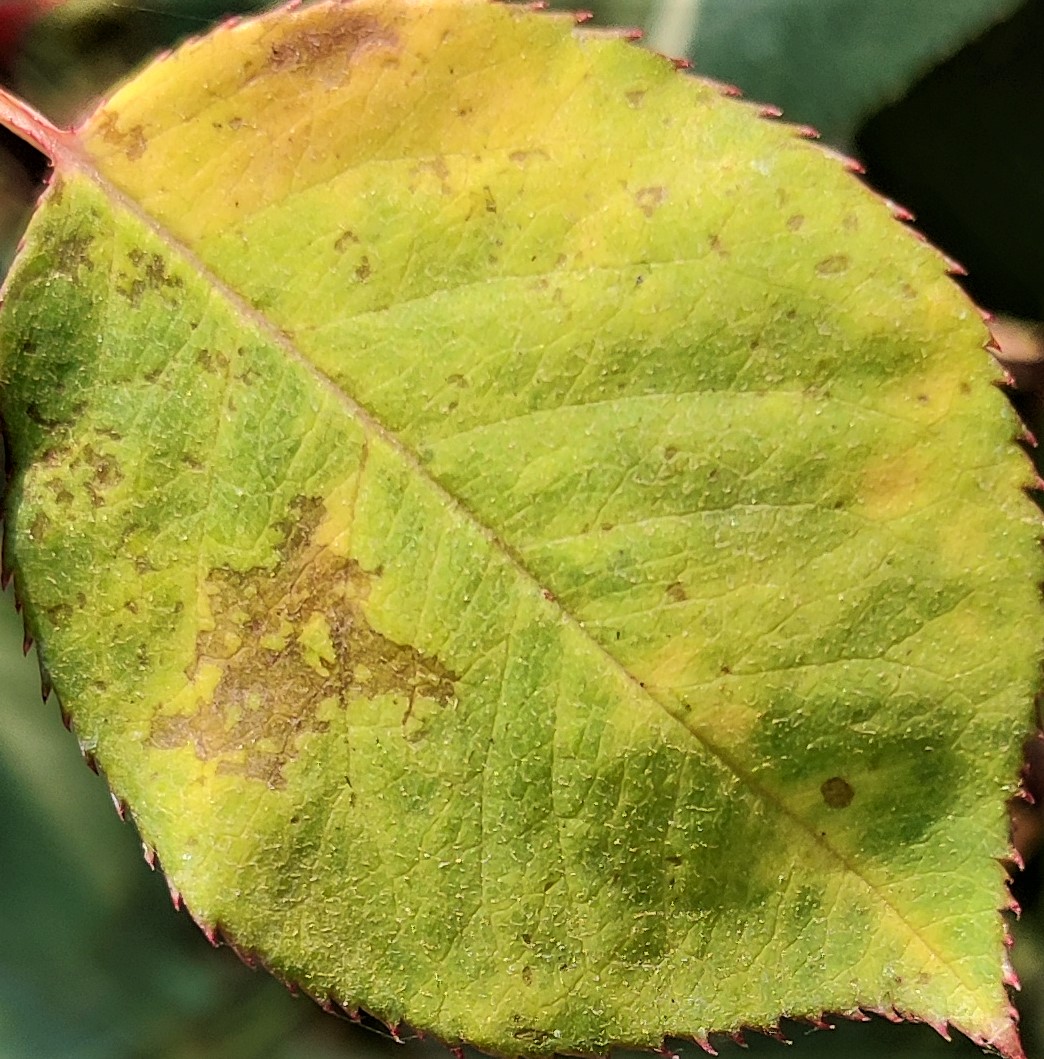
Label: Downy Mildew